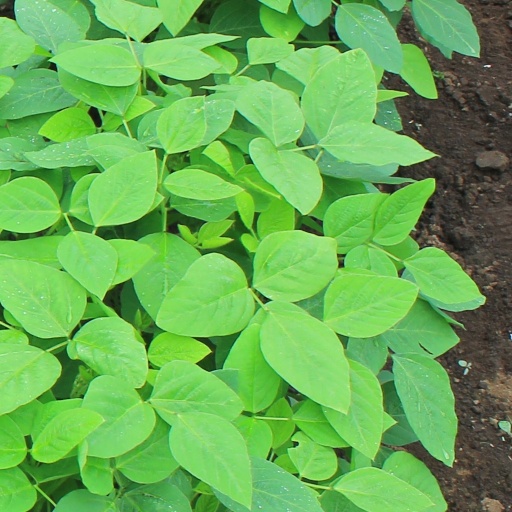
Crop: soybean